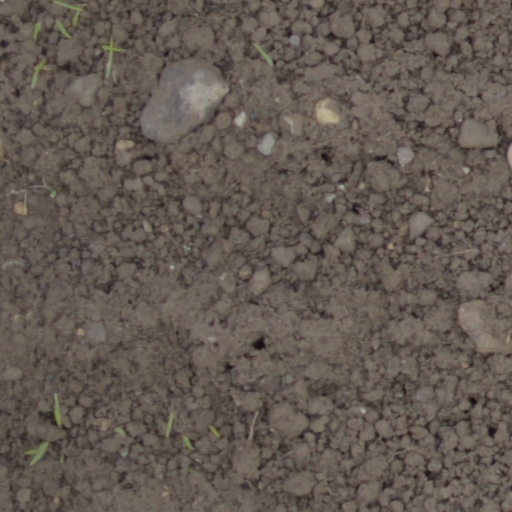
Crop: wheat